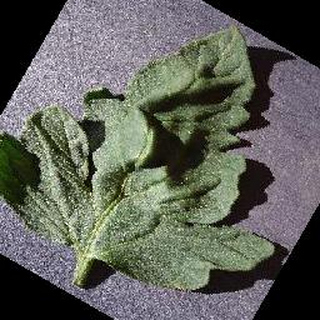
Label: healthy_tomato